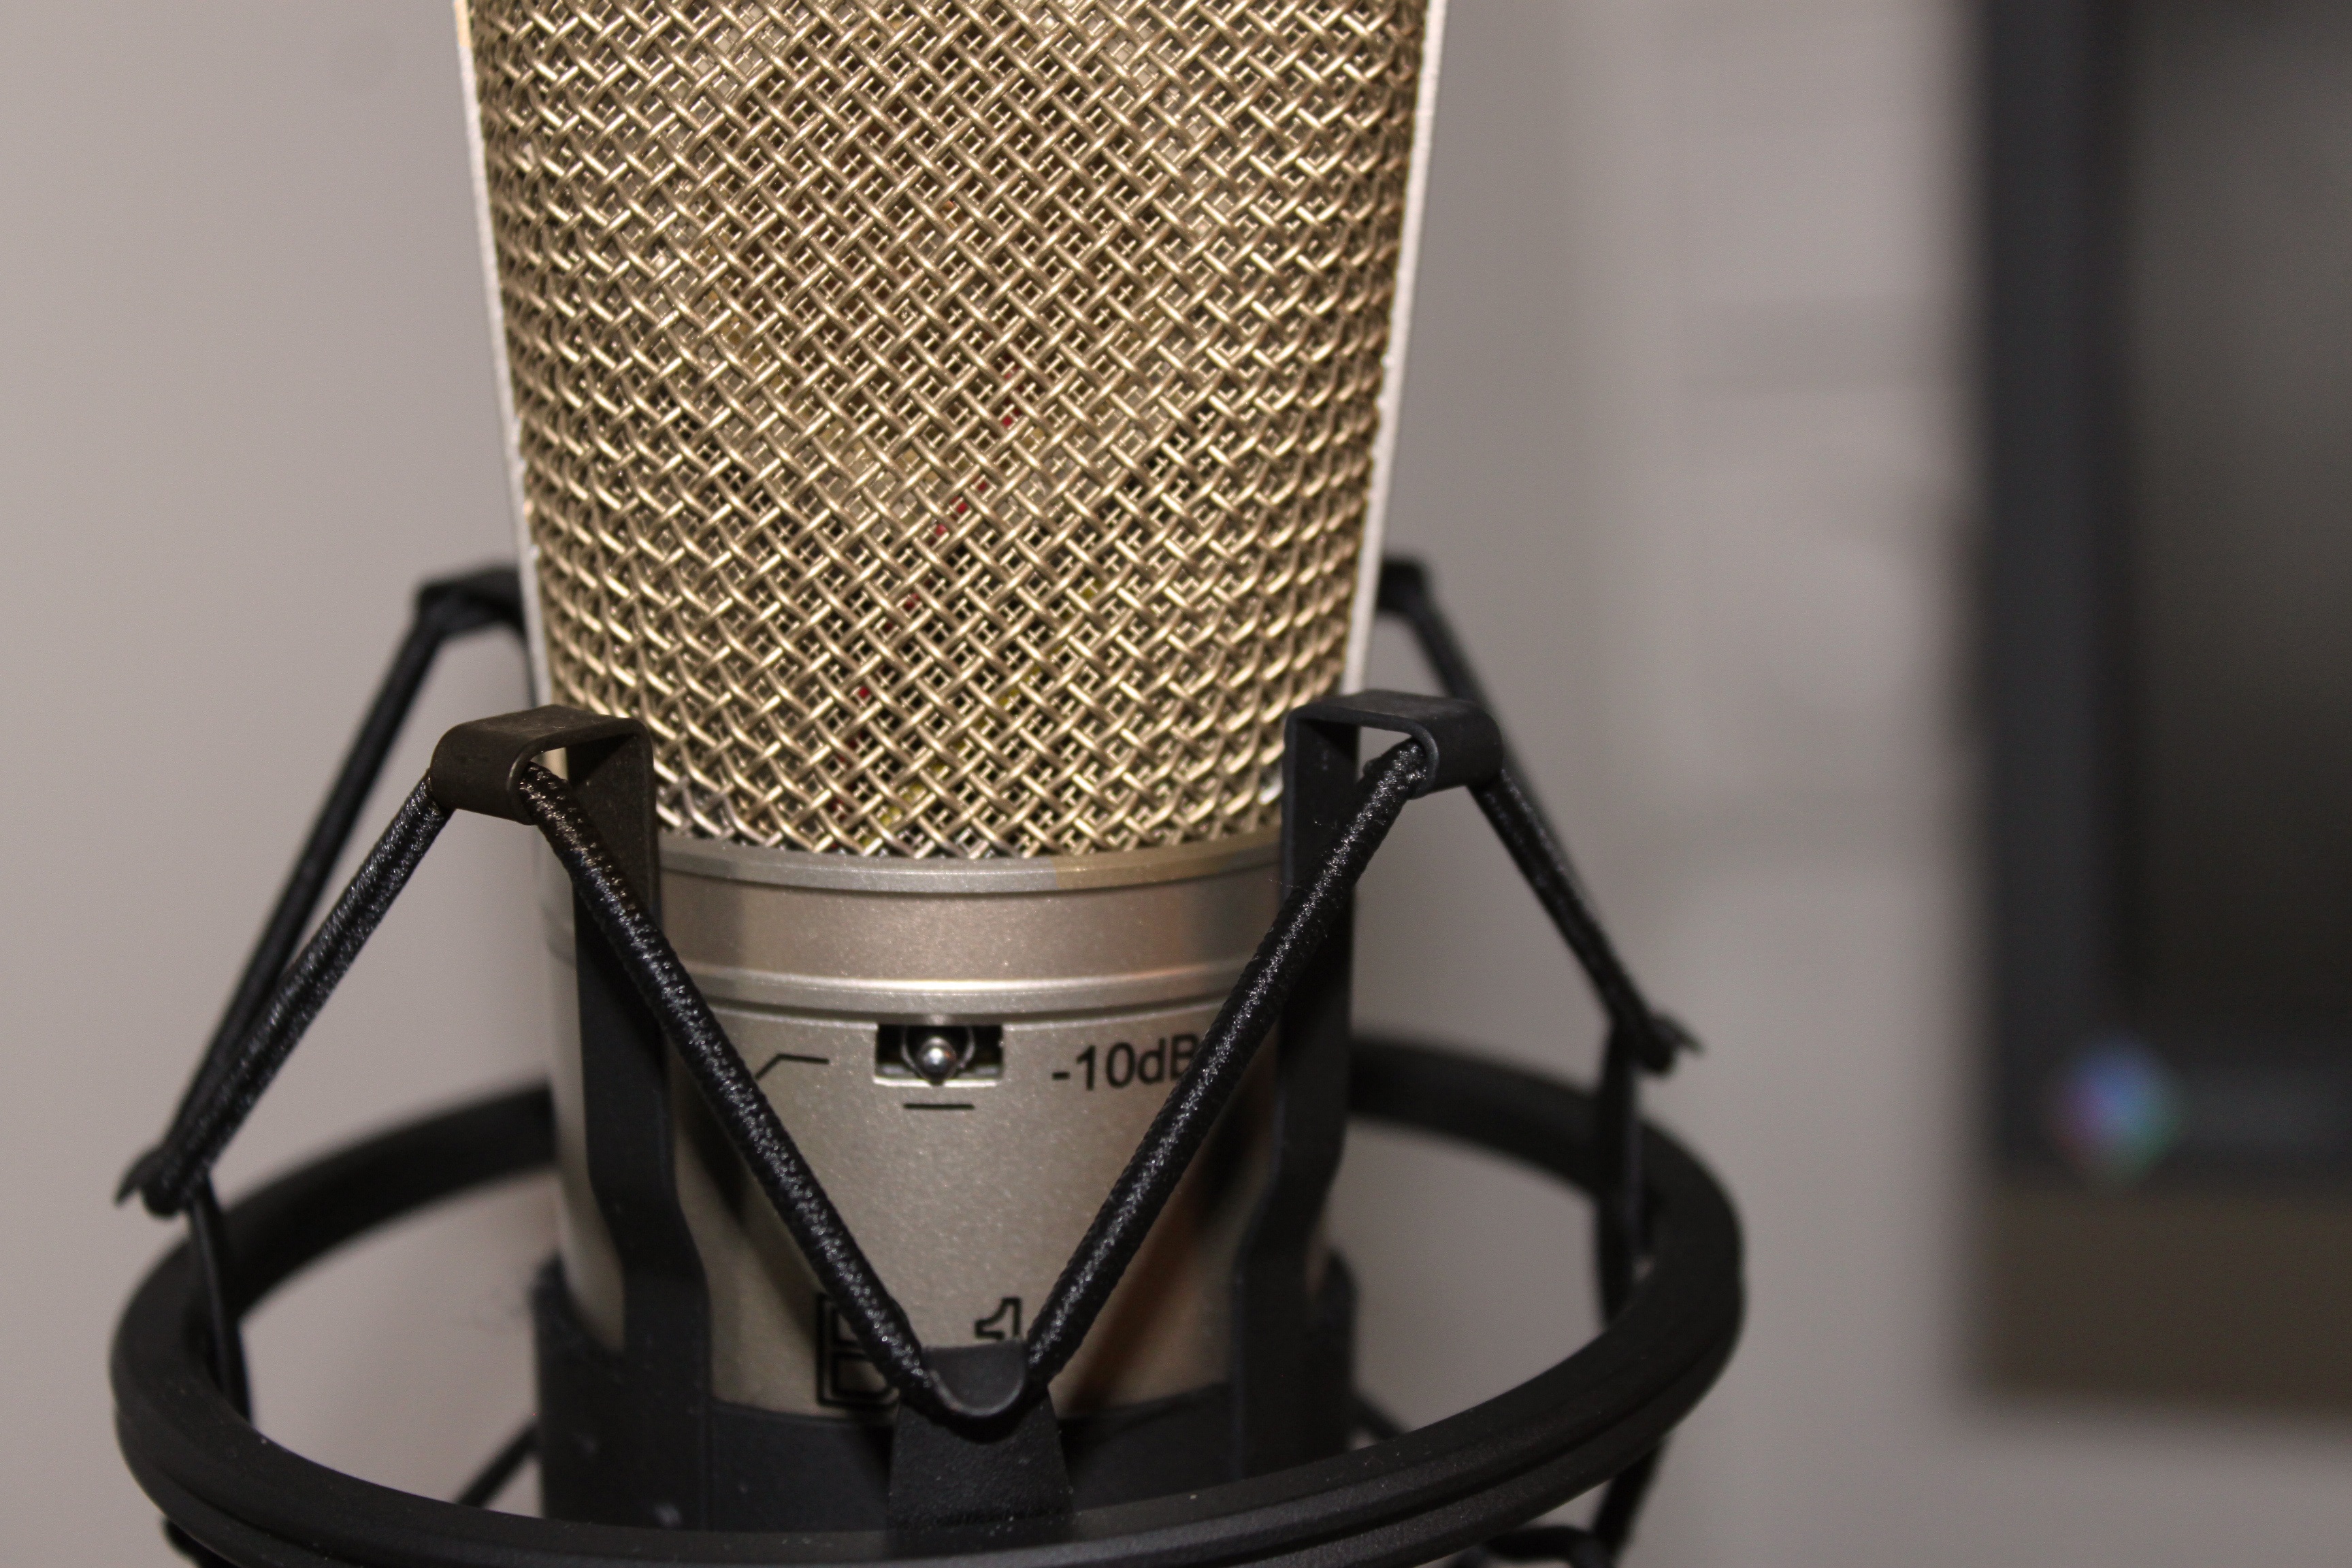
music, technology, microphone, micro, talk, recording, audio, grid, metallic, music studio, audio equipment, music recording, electronic device